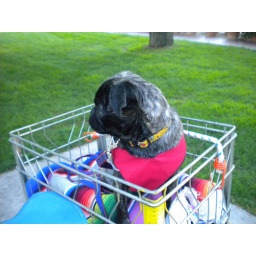
Nora in the bike basket